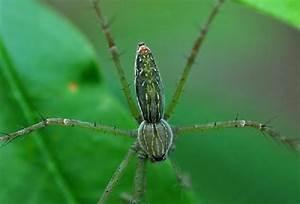
spider